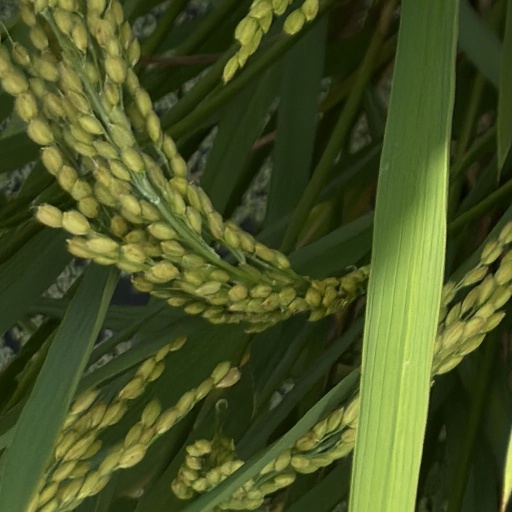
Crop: rice